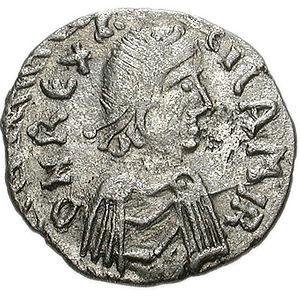
L’Empire byzantin ou Empire romain d'Orient désigne l'État apparu vers le IVᵉ siècle dans la partie orientale de l'Empire romain, au moment où celui-ci se divise progressivement en deux.
Le royaume vandale ou royaume des Vandales et des Alains est un royaume barbare fondé par le roi vandale Genséric en 435, qui règne sur une partie de l'Afrique du Nord-Ouest et la Méditerranée.
Gélimer ou Geilamir est le dernier roi des Vandales et des Alains, de juin 530 à mars 534. Il devient dirigeant du royaume vandale après avoir déposé son cousin germain pro-byzantin, Hildéric, qui a irrité la noblesse vandale en se convertissant au catholicisme, car la plupart des Vandales à cette époque sont farouchement dévoués à l'arianisme, et ce malgré les protestations de l'empereur byzantin Justinien. En juin 533, Justinien envoie un corps expéditionnaire commandé par Bélisaire pour restaurer Hildéric sur le trône vandale. Le 5 septembre 533, à la suite d'erreurs tactiques de ses commandants, les Byzantins commandés par Bélisaire débarquent à Carthage et battent l’armée de Gélimer à l'Ad Decimum, près de Carthage, puis occupent la ville. Gélimer est ensuite vaincu de façon décisive le 15 décembre 533 à Tricaméron. Il s'enfuit dans une montagne à la frontière de la Numidie, le Mons Pappua. Mis sous blocus, il est contraint de se rendre en mars 534. Le royaume vandale est détruit et l'autorité romaine revient partiellement en Afrique. Après sa défaite, Gélimer est envoyé à Constantinople et Justinien lui offre un domaine en Galatie.